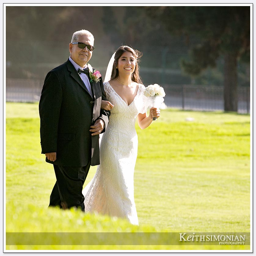
the bride and her father walk from the golf course to the ceremony